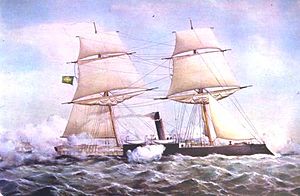
Kystpanserskib / Lande og skibe
Kystpanserskibe var krigsskibe, der var beregnet til tjeneste i kystnære farvande. Lige som de søgående panserskibe var de beskyttet af panser, men de adskilte sig ved at have lavere rækkevidde og fart. Denne prioritering betød, at man med et lille deplacement kunne få skibe med stor slagkraft og god beskyttelse. De var typisk mindre end de søgående panserskibe og havde deplacementer fra 1.000 til 8.000 tons.